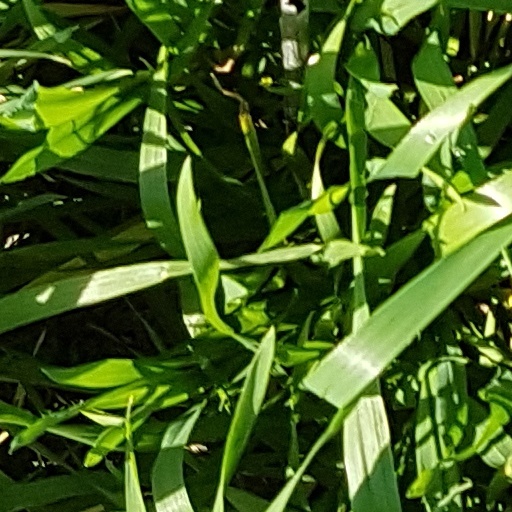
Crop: wheat